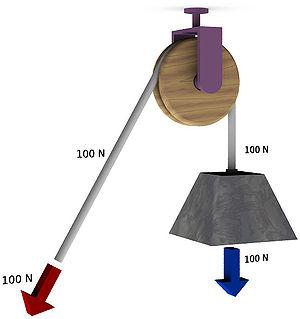
Une poulie est une machine simple, c'est-à-dire un dispositif de mécanique élémentaire. Elle est constituée d'une pièce en forme de roue servant à la transmission du mouvement. La poulie est utilisée avec une courroie, une corde, une chaîne ou un câble et la forme de la jante étant adaptée aux cas d'utilisation.
La statique du point est un cas particulier de la statique.